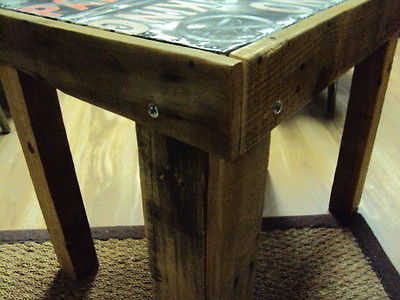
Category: table